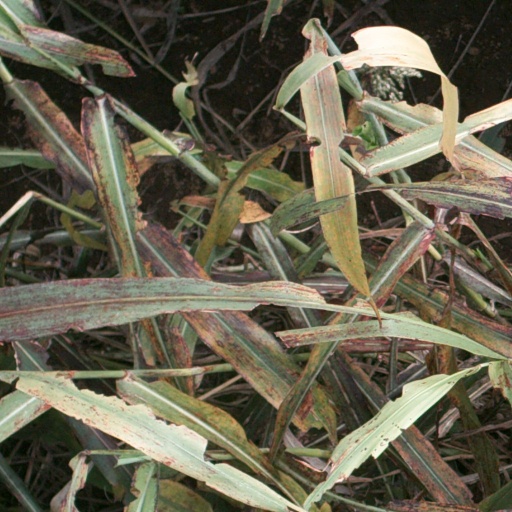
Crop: sorghum